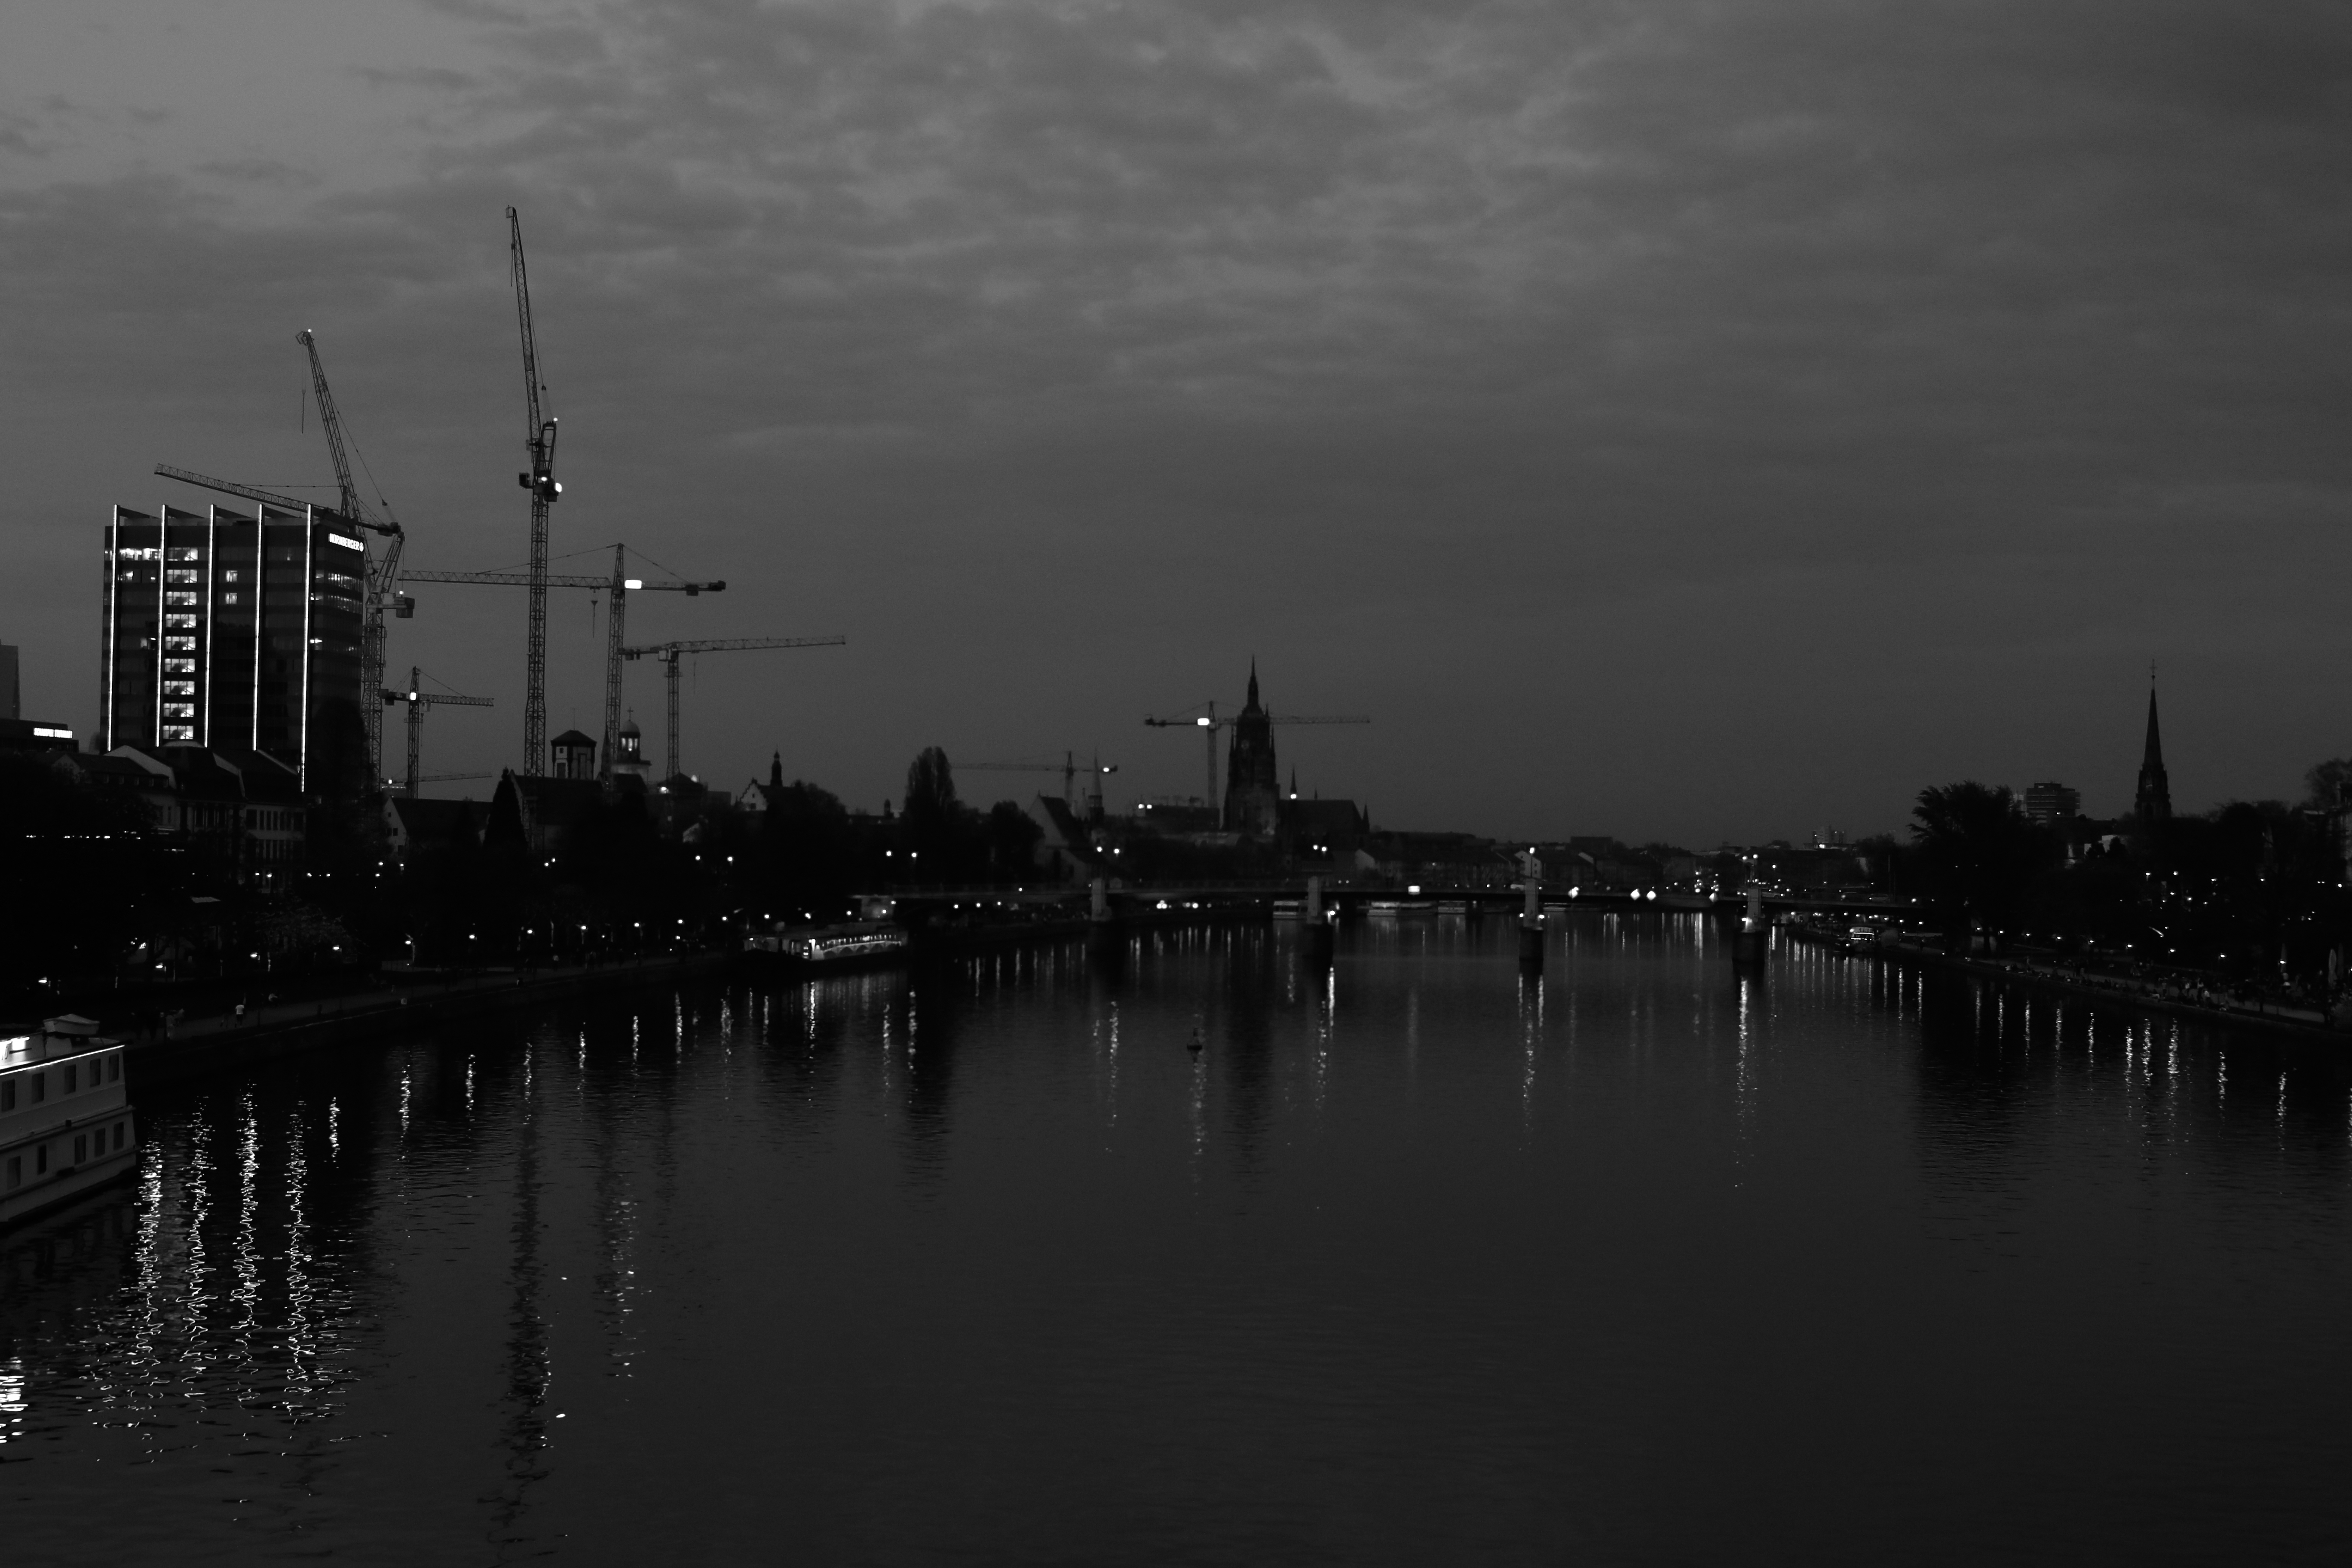
horizon, cloud, black and white, skyline, night, morning, dawn, city, cityscape, dusk, evening, reflection, darkness, monochrome, bw, blackandwhite, blackwhite, germany, alemania, allemagne, sw, schwarzweiss, schwarzweis, frankfurtmain, germania, frankfurt, schwarzweissfotografie, schwarzweisfotografie, urban area, monochrome photography, atmospheric phenomenon, human settlement